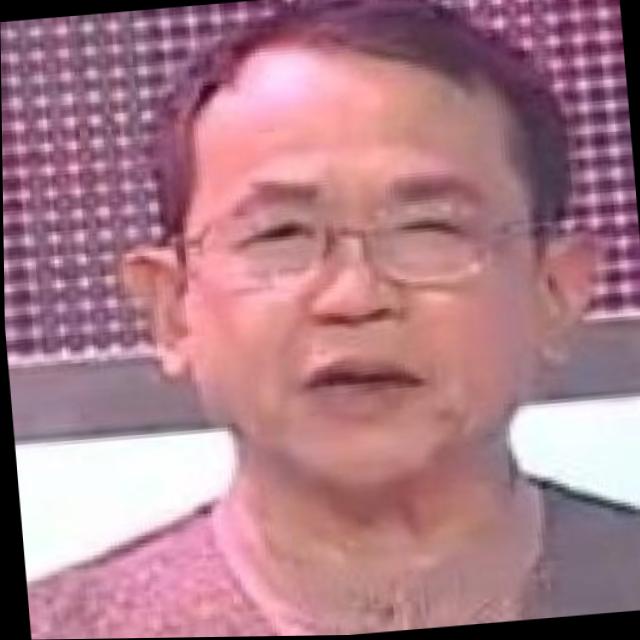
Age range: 45-64